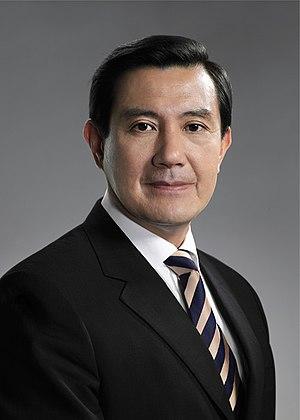
Ma Ying-jeou est un homme d'État taïwanais, né le 13 juillet 1950 à Hong Kong. Il a été président de la république de Chine du 20 mai 2008 au 20 mai 2016. Ayant remporté l'élection présidentielle du 22 mars, il a succédé au président Chen Shui-bian. Il a été réélu pour un second mandat en 2012.